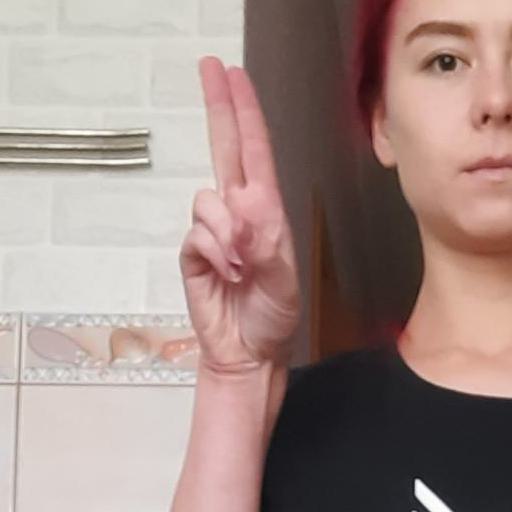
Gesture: two_up